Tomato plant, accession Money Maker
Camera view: bottom (45 deg); turntable rotation: 120 degrees
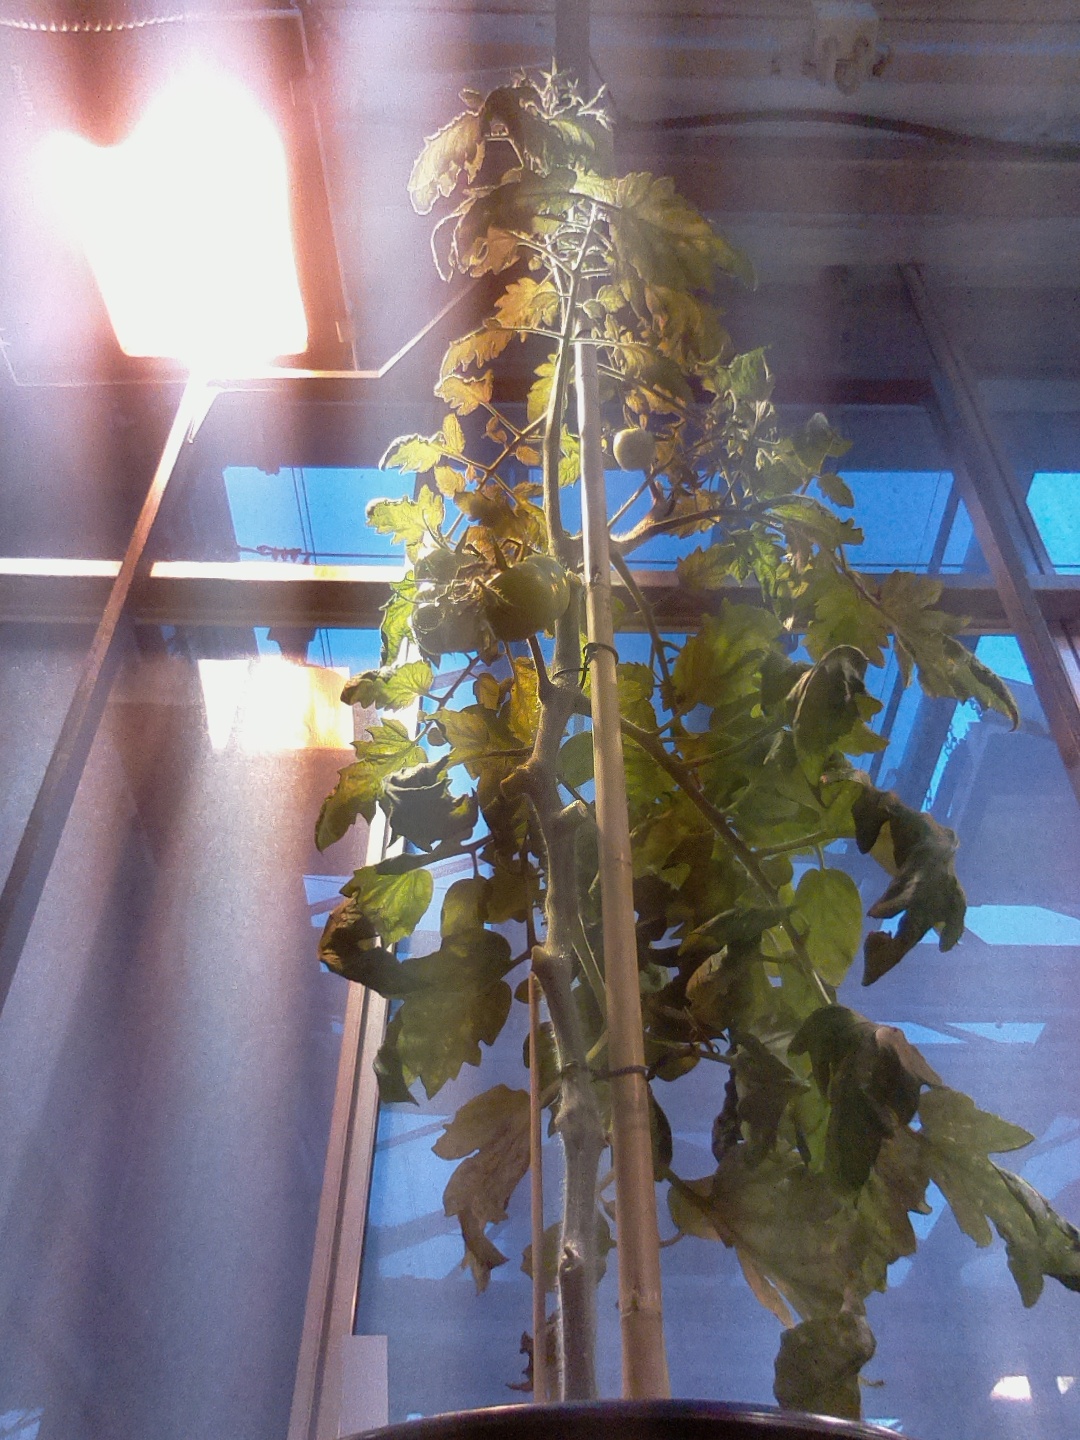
BBCH growth stage 77: 70%-80% of final fruit size